Jerry Sullivan

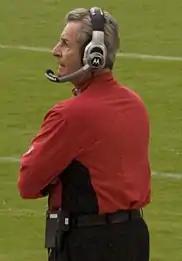

Jerry Sullivan (born July 13, 1944) is a former American football coach who was an offensive assistant for the Arizona Cardinals of the National Football League (NFL). He spent 25 years in the NFL, 24 of them as a wide receivers coach. He also spent over 20-years as a college football coach.